Phytochorion

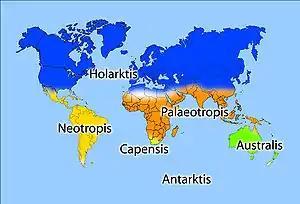
Good (1947) floristic kingdoms

Botanist Ronald Good (1947) identified six floristic kingdoms (Boreal or Holarctic, Neotropical, Paleotropical, South African, Australian, and Antarctic), the largest natural units he determined for flowering plants. Good's six kingdoms are subdivided into smaller units, called regions and provinces. The Paleotropical kingdom is divided into three subkingdoms, which are each subdivided into floristic regions. Each of the other five kingdoms are subdivided directly into regions. There are a total of 37 floristic regions. Almost all regions are further subdivided into floristic provinces.